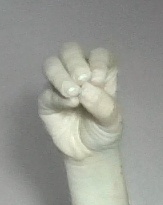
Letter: ha